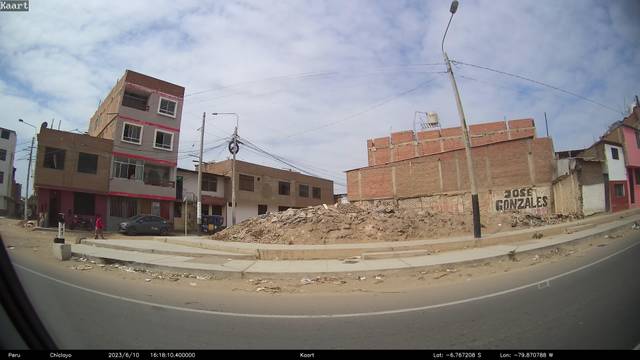
Region: Peru
Coordinates: -6.767, -79.871